Merle Hay

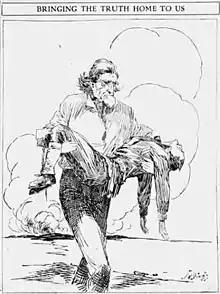
Cartoon published in the November 8, 1917, issue of the Des Moines Register; Uncle Sam brings home the body. A copy of the cartoon would be placed on a monument to Hay in Glidden.

When the United States entered the First World War, Hay was young enough to avoid being drafted. With his father's blessing, he voluntarily enlisted on May 9, 1917. He was among eight men from Glidden who enlisted that day.